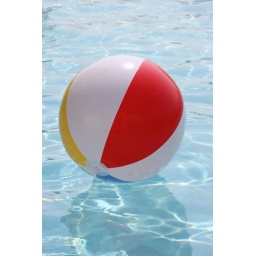
I love the contrast between the beach ball and the pool water in this photo